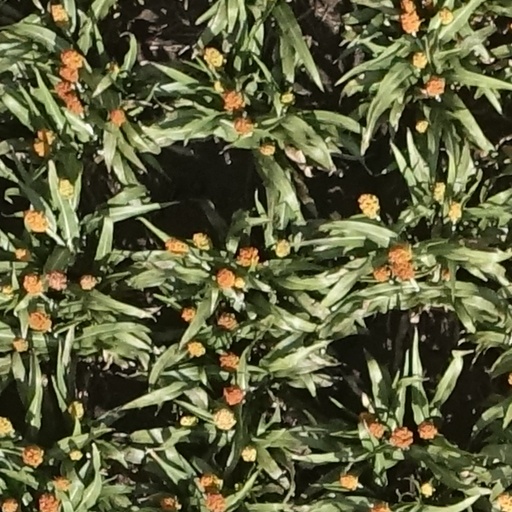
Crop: sorghum